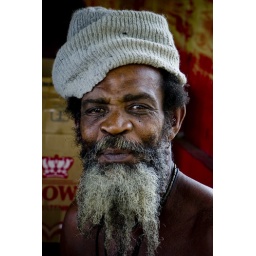
Trini street vendor on the road to Maracus. He used to live in Carmel, California.